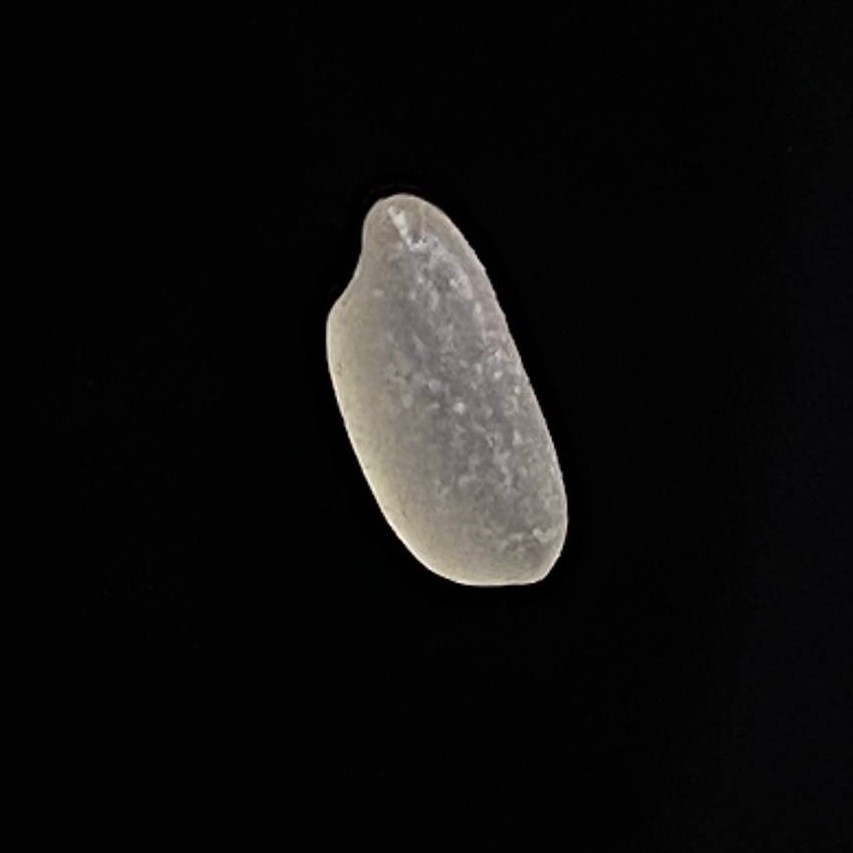
Rice variety: Gutisharna